Katy Jurado

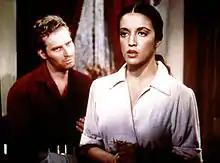
Jurado with Charlton Heston in "Arrowhead" (1953)

From the success of the film, Jurado began working on numerous American films, most of them in the Western genre. In 1953, she had a role in "San Antone", directed by Joseph Kane and opposite Rod Cameron. In the same year, she had a role in "Arrowhead" with Charlton Heston and Jack Palance, playing an evil Comanche woman, the love interest of Heston's character.